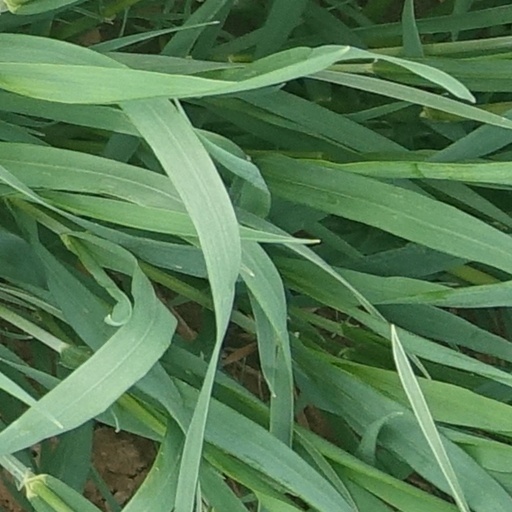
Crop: wheat